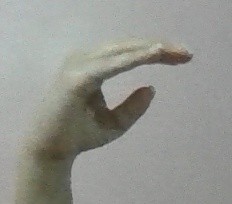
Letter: jeem